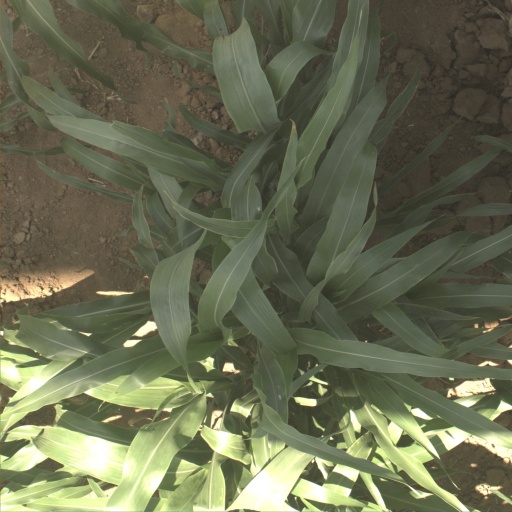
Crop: sorghum